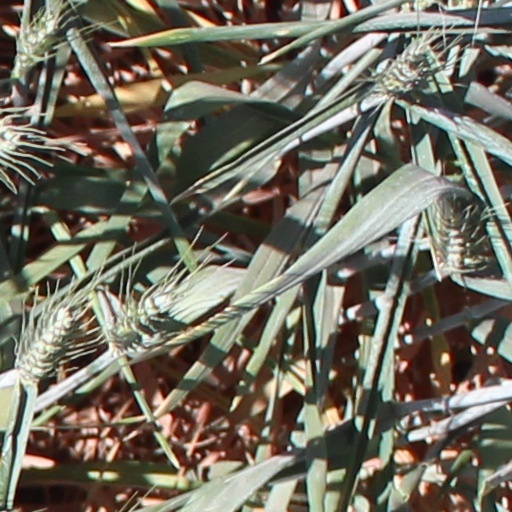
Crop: wheat